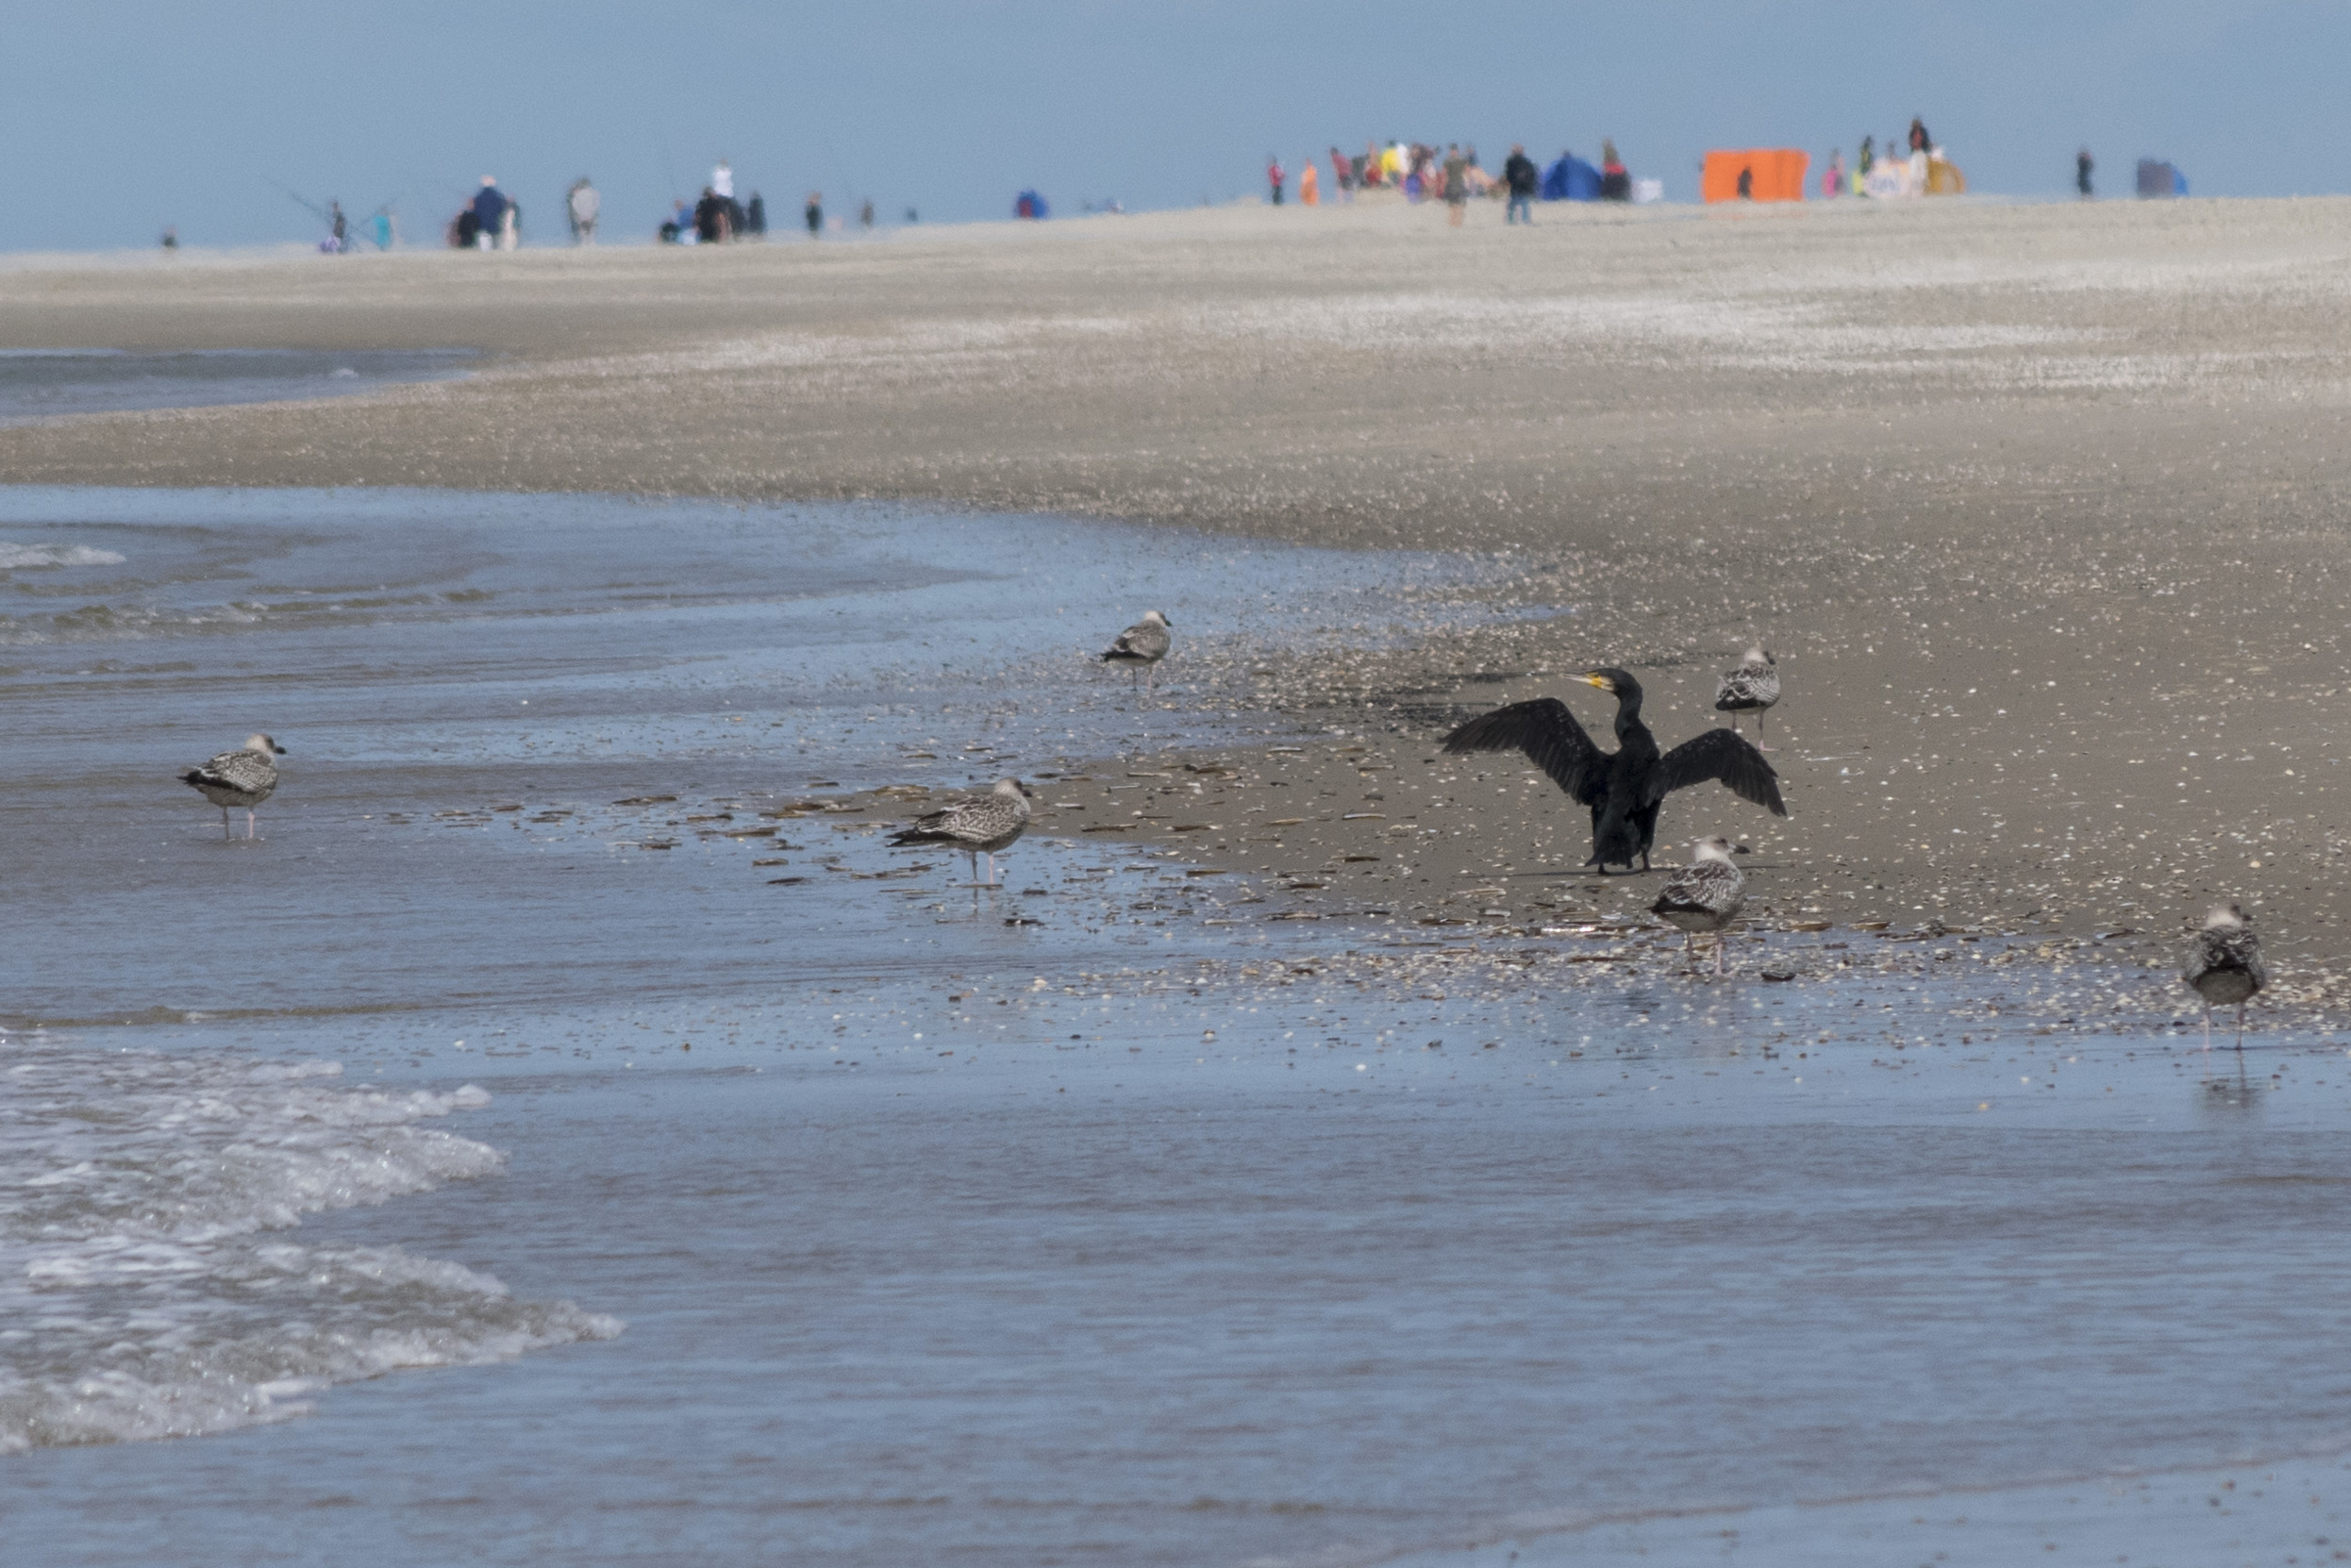
beach, sea, coast, water, outdoor, sand, ocean, bird, shore, wave, nikon, body of water, birds, nederland, strand, netherlands, zee, isle, paulvandevelde, pdvandevelde, padagudaloma, natuurfotografie, naturephotographer, dordrecht, nederlandinfotos, texel, zand, meeuw, vogels, decocksdorp, zeemeeuw, aalscholver, phalacrocoraxcarbo, badgasten, mudflat